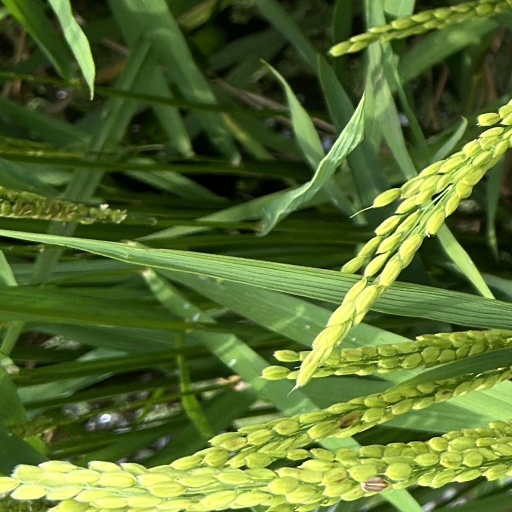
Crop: rice